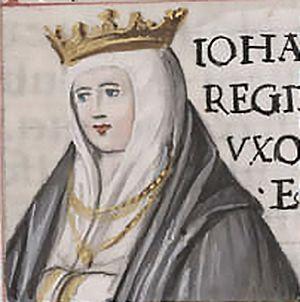
Cet article présente la liste des comtesses et reines du royaume de Castille.
Jeanne de Dammartin, Comtesse d'Aumale, Comtesse de Ponthieu, est la fille de Simon de Dammartin, Comte d'Aumale, et de la Comtesse Marie de Ponthieu.